List of Protestant martyrs of the English Reformation

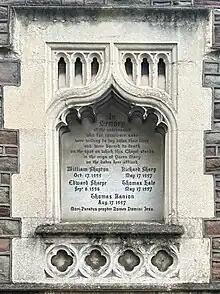
Marian martyrs memorial: Cotham Church, Bristol

The relationship between the English church and Rome was restored at the accession of Queen Mary I to the English throne in 1553. With her repeal of all religious legislation passed under Edward VI, Protestants faced a choice: exile, reconciliation/conversion, or punishment. Many people were exiled, and hundreds of dissenters were burned at the stake, earning her the nickname of "Bloody Mary". The number of people executed for their faith during the persecutions is thought to be at least 287, including 56 women. Thirty others died in prison.